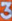
Number: 3